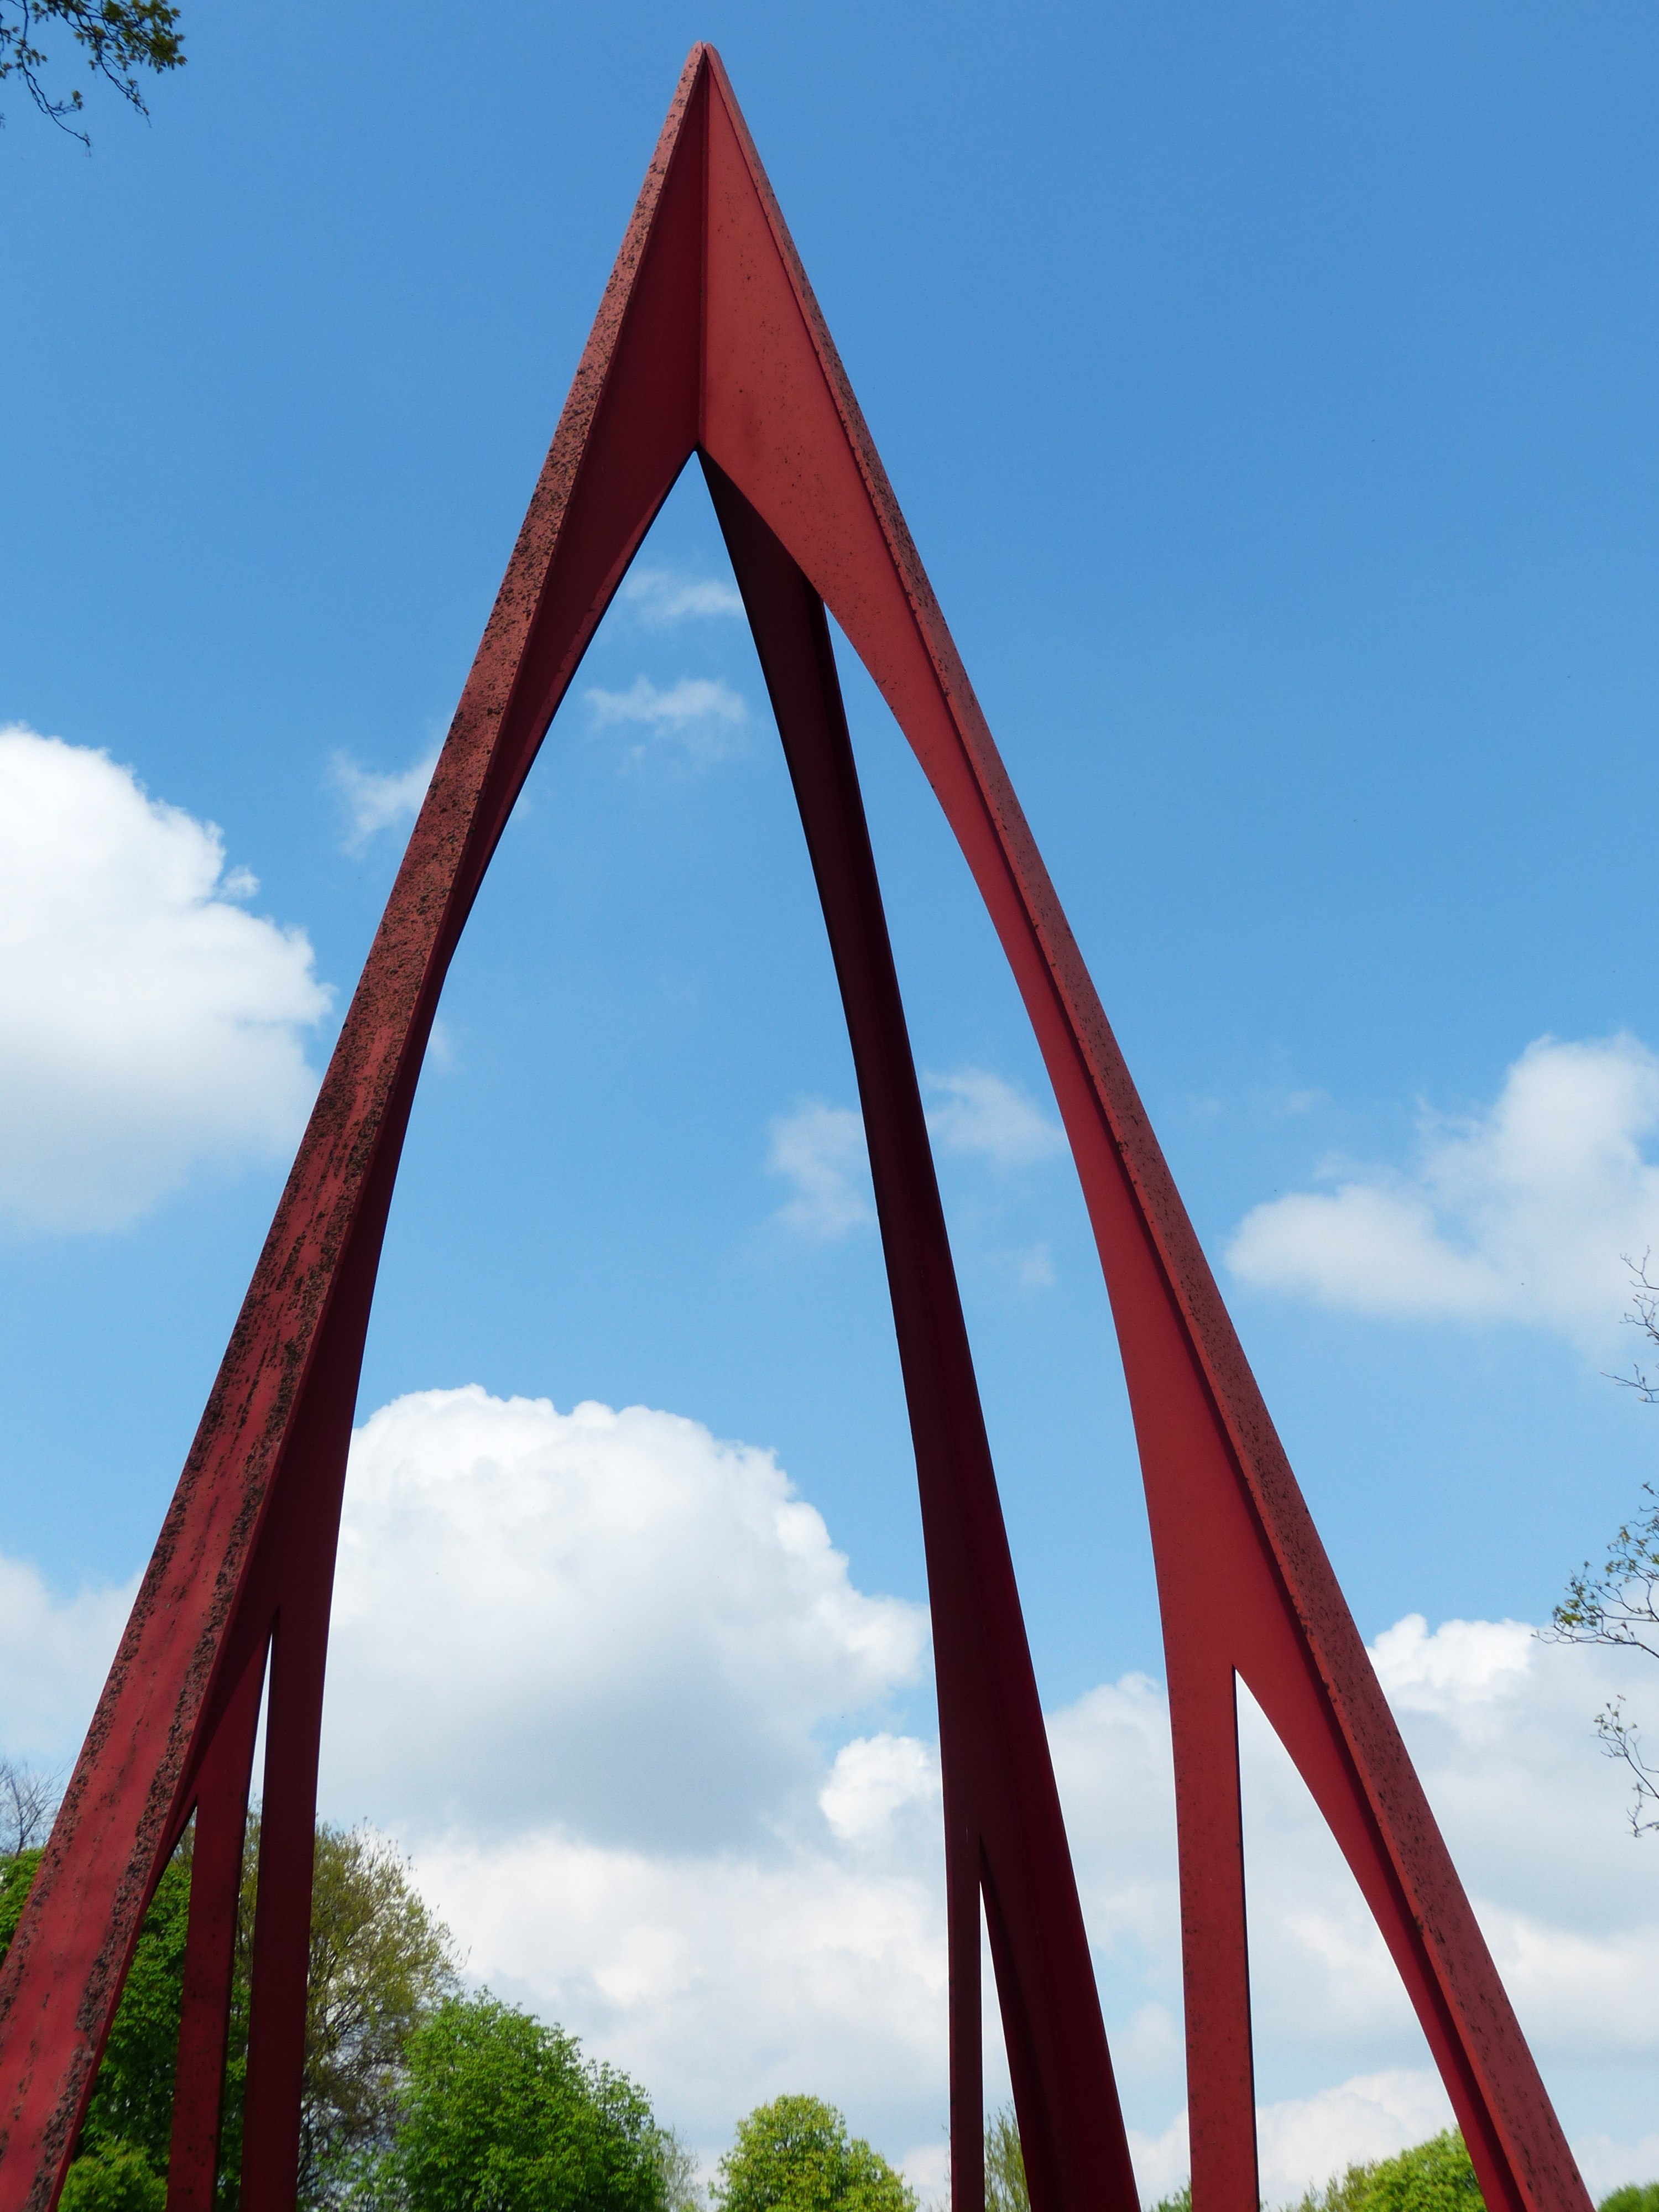
abstract, sky, bridge, vacation, arch, line, red, amusement park, park, metal, landmark, rocket, artwork, art, iron, pointed, ulm, metal sheet, nonbuilding structure